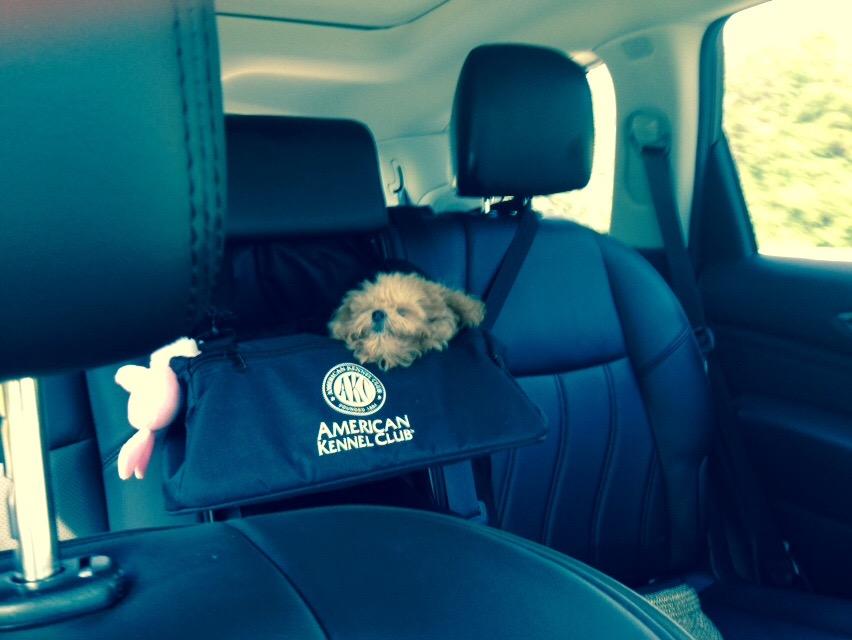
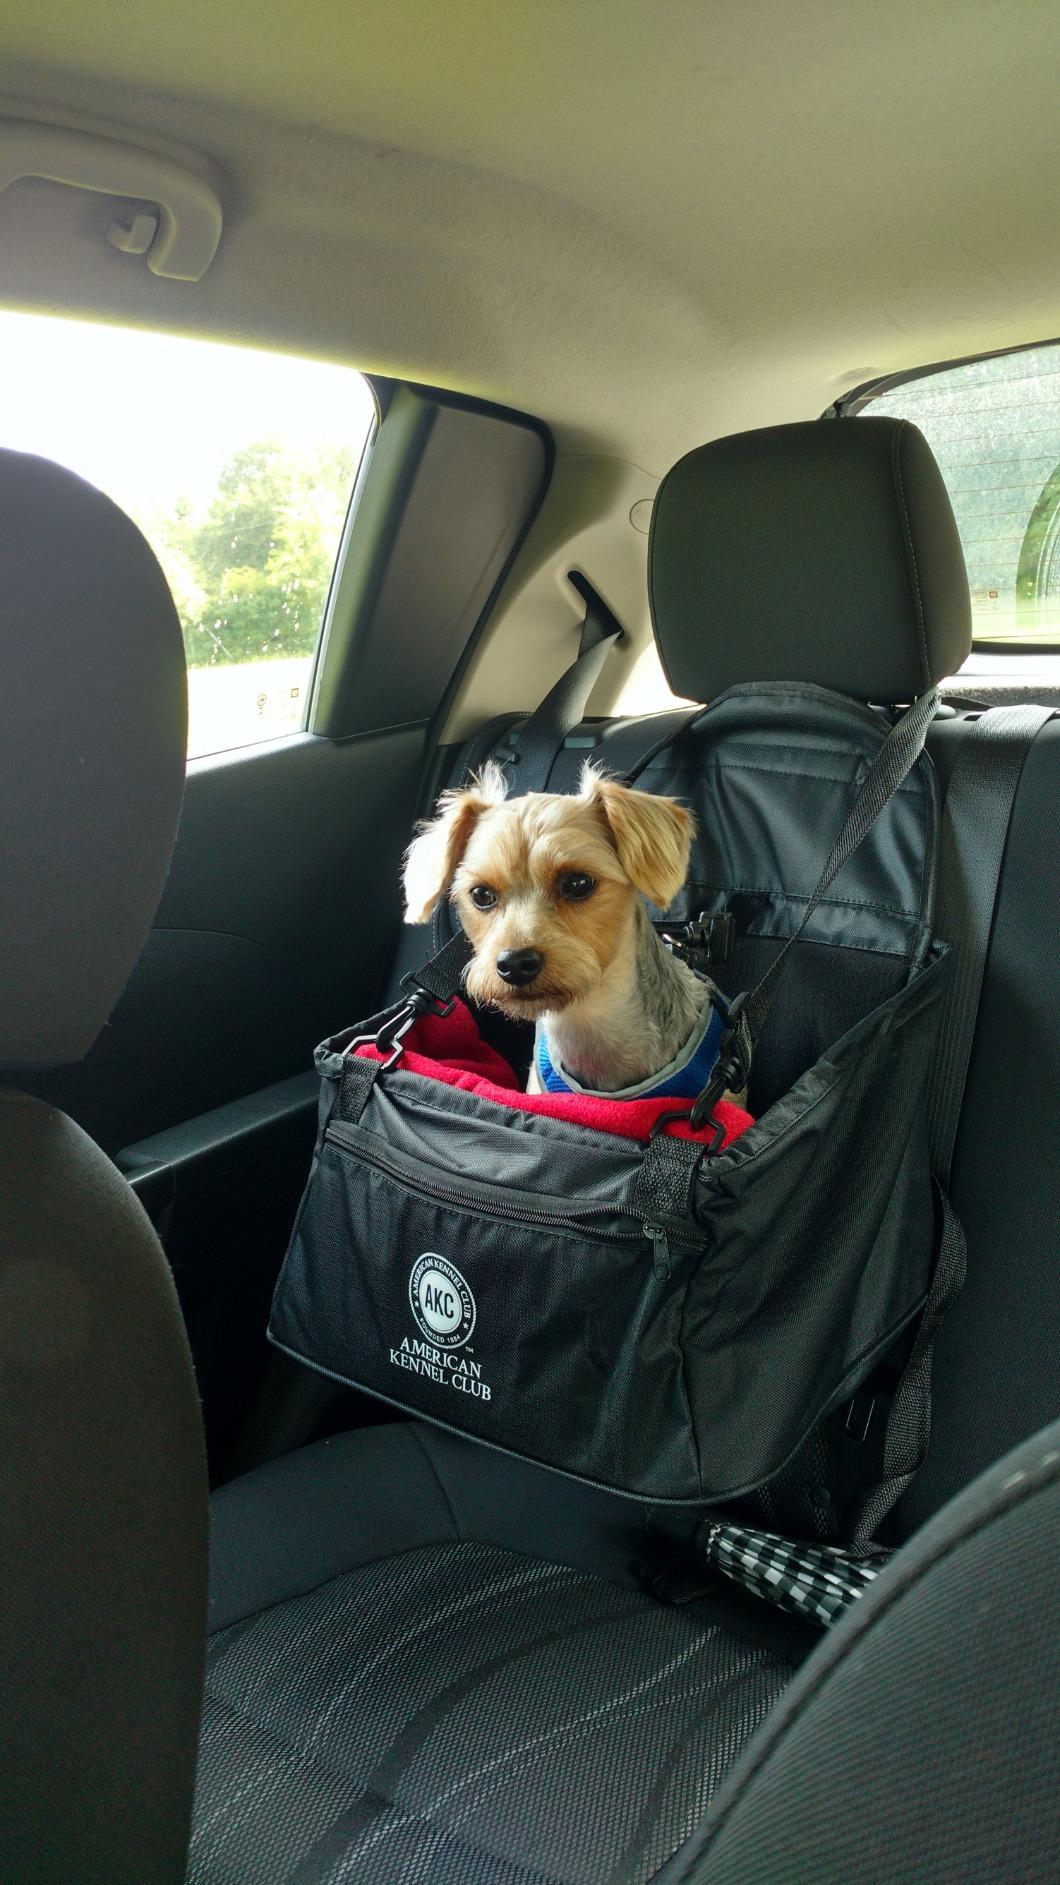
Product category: items_kennel
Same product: yes